Dual-energy X-ray absorptiometry

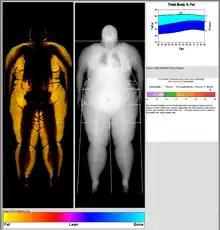
DXA Fat shadow of an obese individual

DXA scans can also be used to measure total body composition and fat content with a high degree of accuracy comparable to hydrostatic weighing with a few important caveats. From the DXA scans, a low resolution "fat shadow" image can also be generated, which gives an overall impression of fat distribution throughout the body. It has been suggested that, while very accurately measuring minerals and lean soft tissue (LST), DXA may provide skewed results due to its method of indirectly calculating fat mass by subtracting it from the LST and/or body cell mass (BCM) that DXA actually measures.